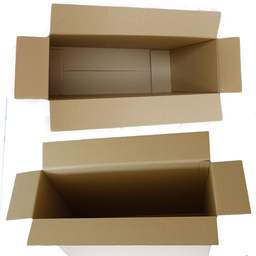
Label: cardboard